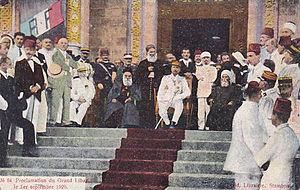
Le 1 Septembre 1920 le Général Gouraud proclame le Grand Liban pays indépendant sous tutelle de La Société des Nations représentée par La France du perron du Palais des Pins à Beyrouth.
Henri Gouraud, né le 17 novembre 1867 à Paris et mort le 16 septembre 1946 dans la même ville, est un militaire français.
L'État du Grand Liban était un État autonome qui faisait partie de la Syrie entre 1920 et 1926 et qui prit le nom de République libanaise en 1926.
La Résidence des Pins est l'actuelle résidence de l'ambassadeur de France au Liban. Elle est située à Beyrouth, dans le secteur du Parc communément appelé Badaro, à côté de l'hippodrome et du parc du Bois des pins.
La bataille de Khan Maysaloun est une bataille survenue le 24 juillet 1920, lors de la guerre franco-syrienne. Elle a opposé les forces du Royaume arabe de Syrie et l'Armée française du Levant.